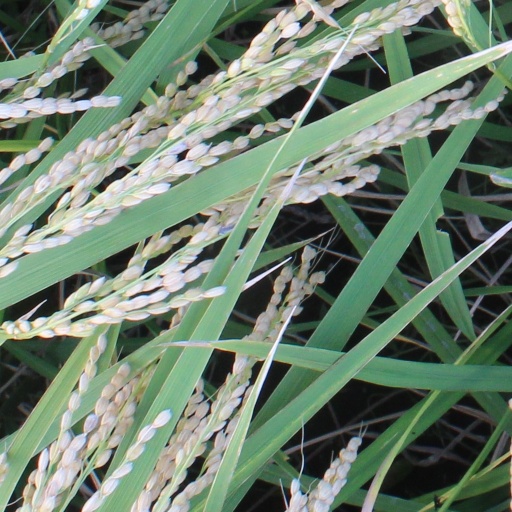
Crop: rice